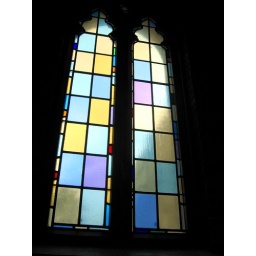
Stained glass windows in the Dimnent Chapel entryway.